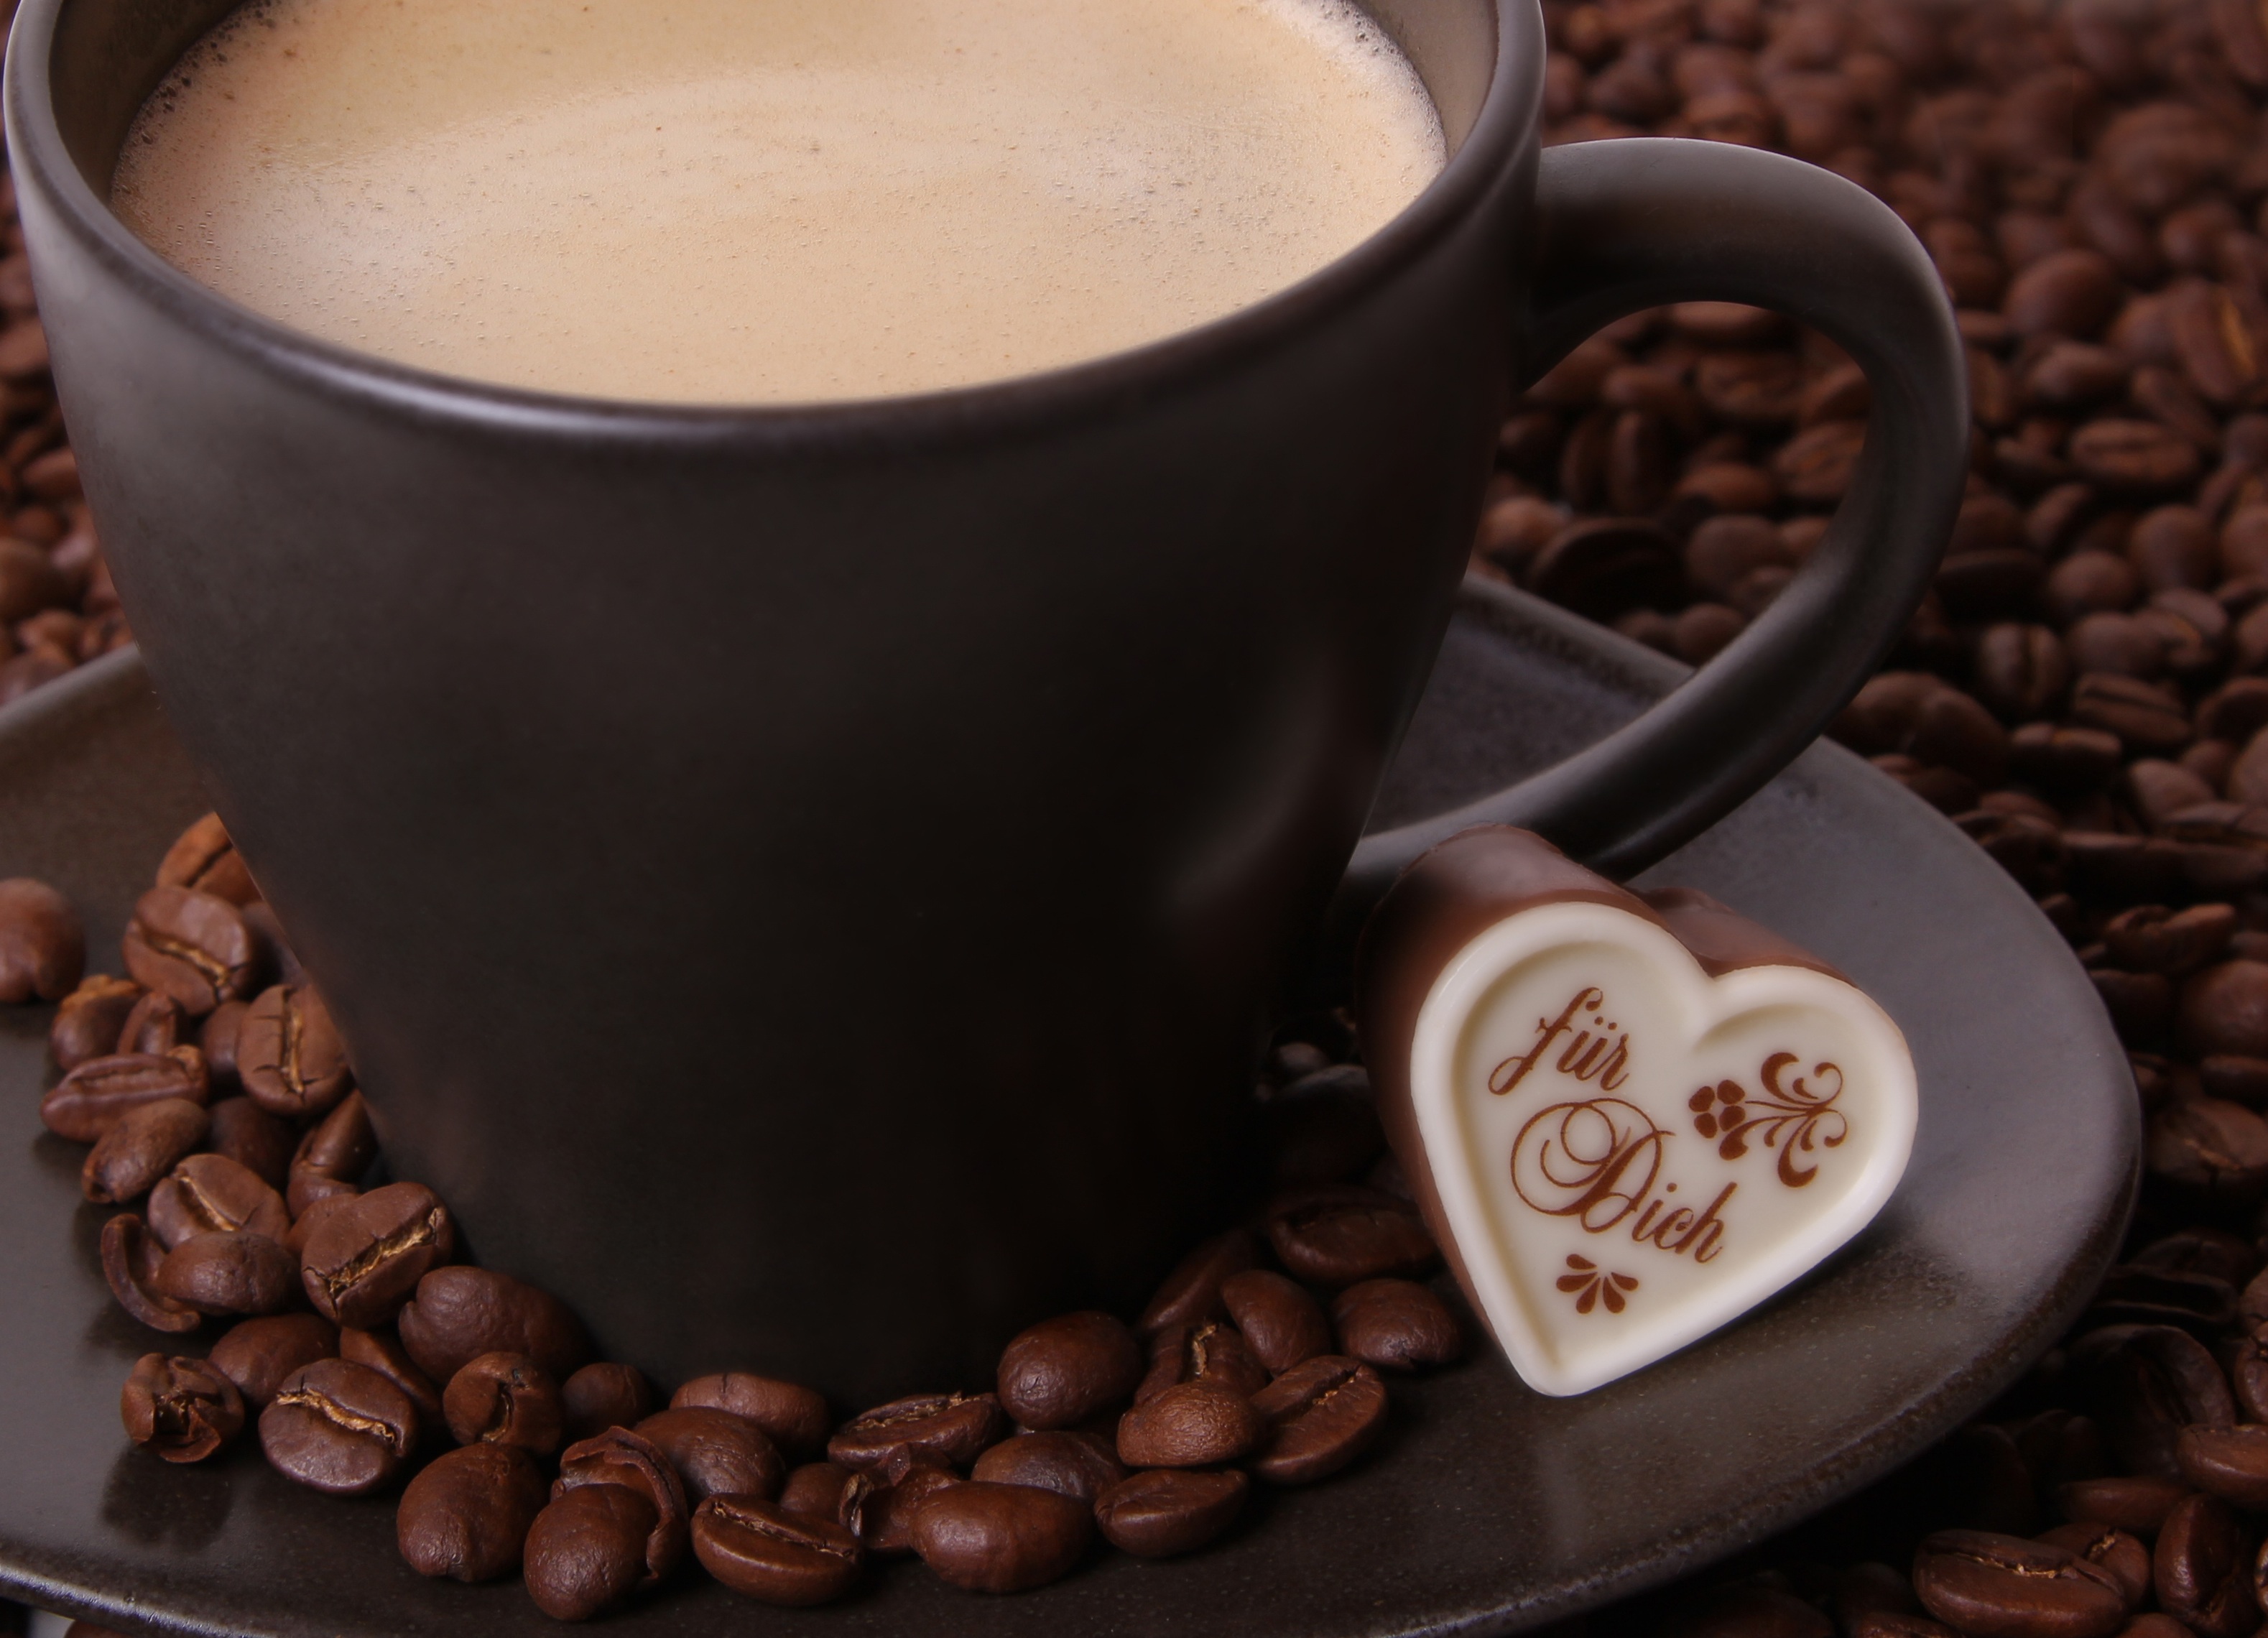
coffee, beans, coffee beans, espresso, coffee cup, roasting, benefit from, close, coffee roasting, cup, cafe